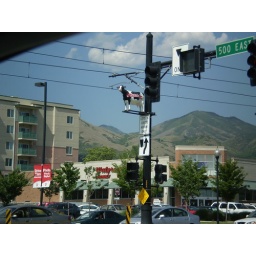
cow in the road